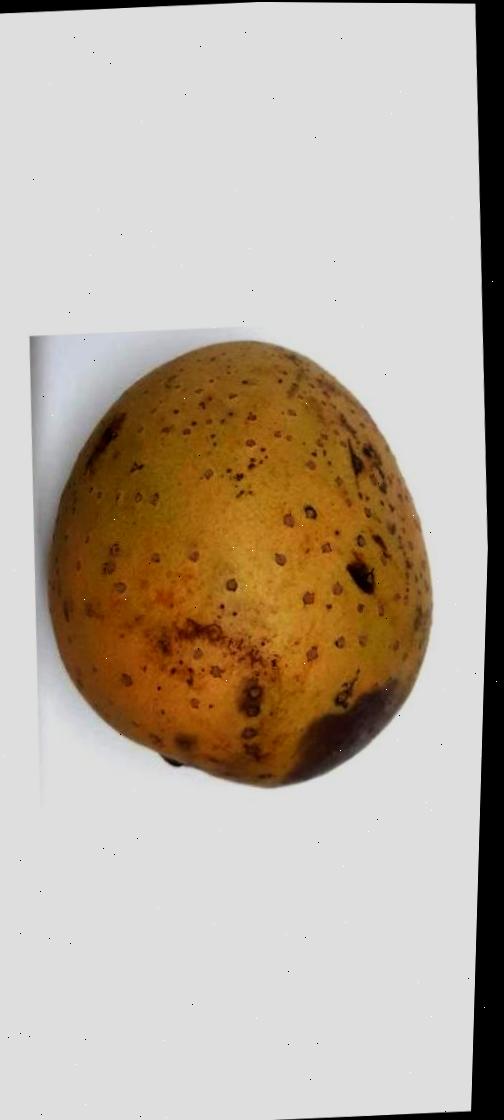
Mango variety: Gourmoti